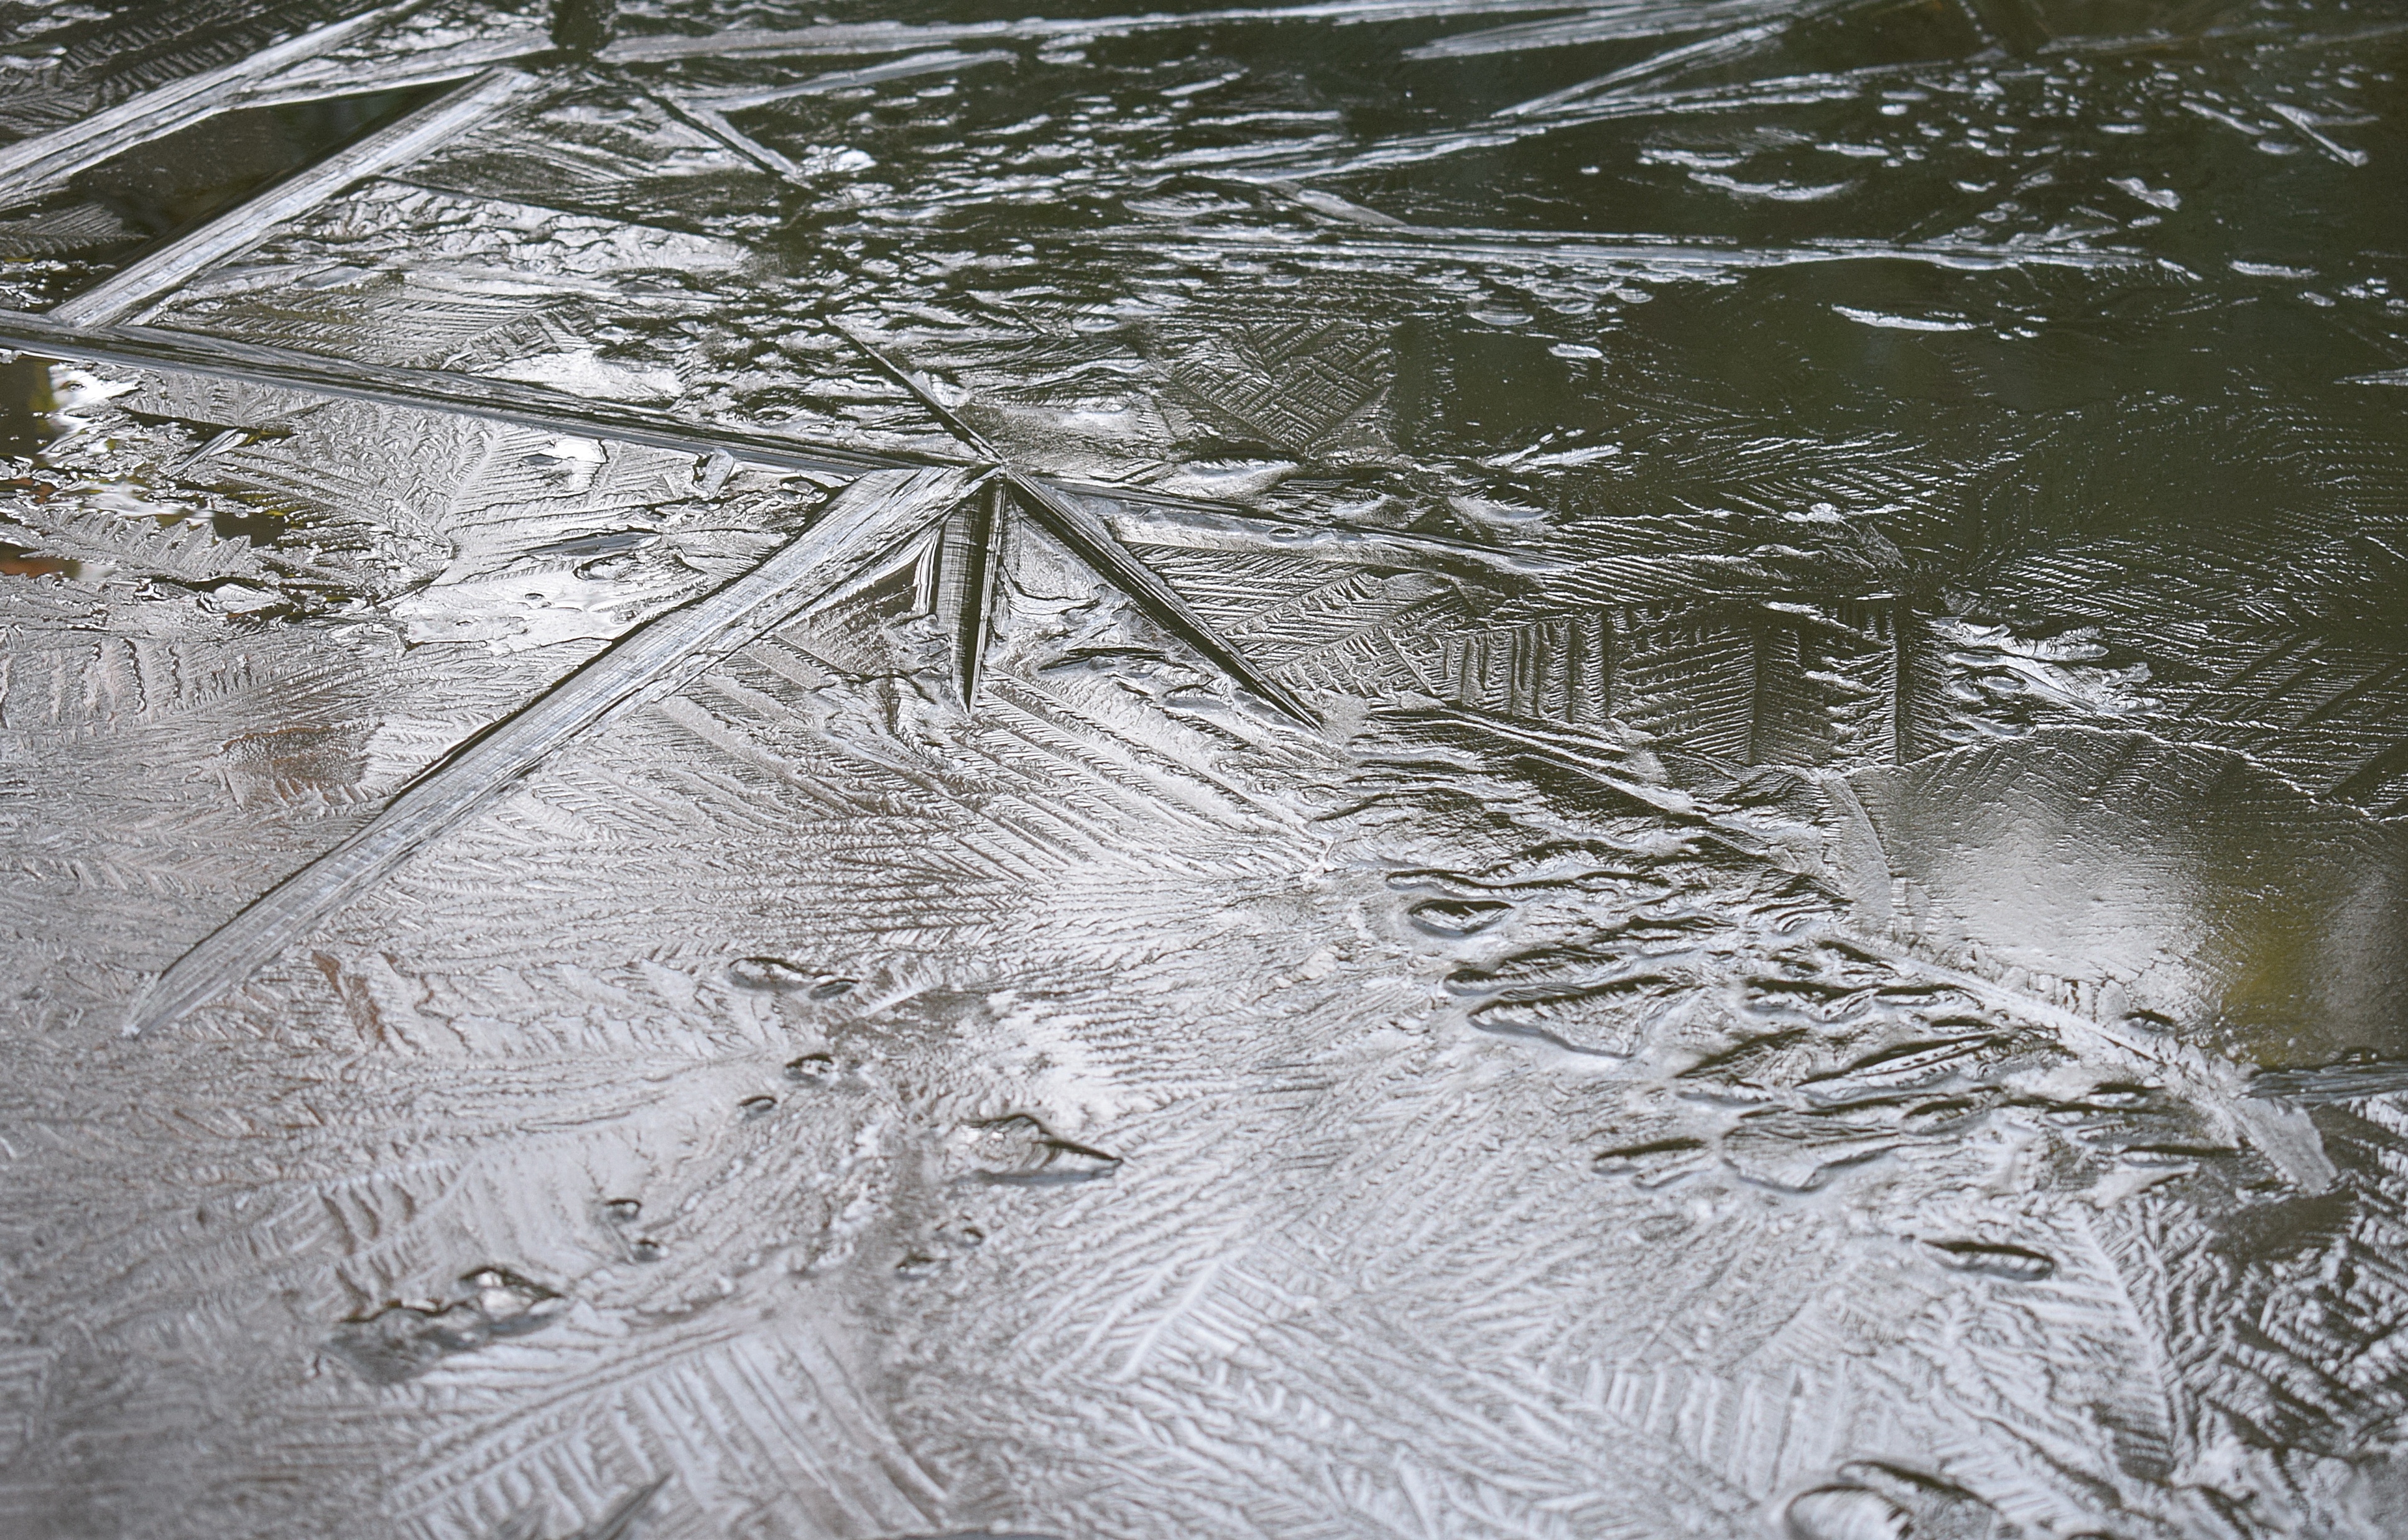
water, nature, snow, cold, winter, frost, pond, ice, pattern, reflection, weather, freezing, ice patterns